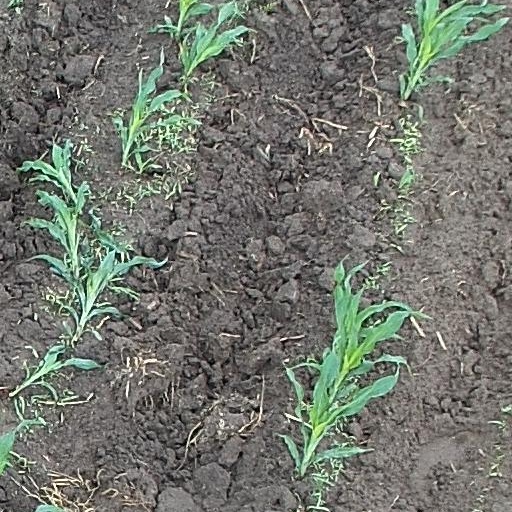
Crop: maize; corn